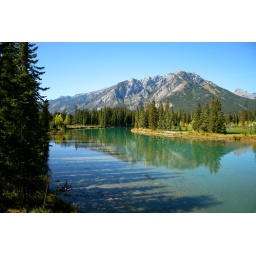
The mountains reflecting in the Bow river in Banff Alberta